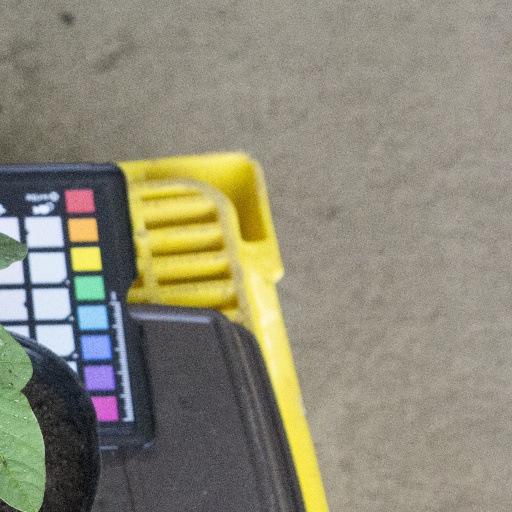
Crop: soybean